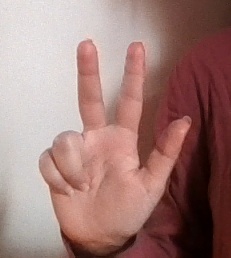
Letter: al